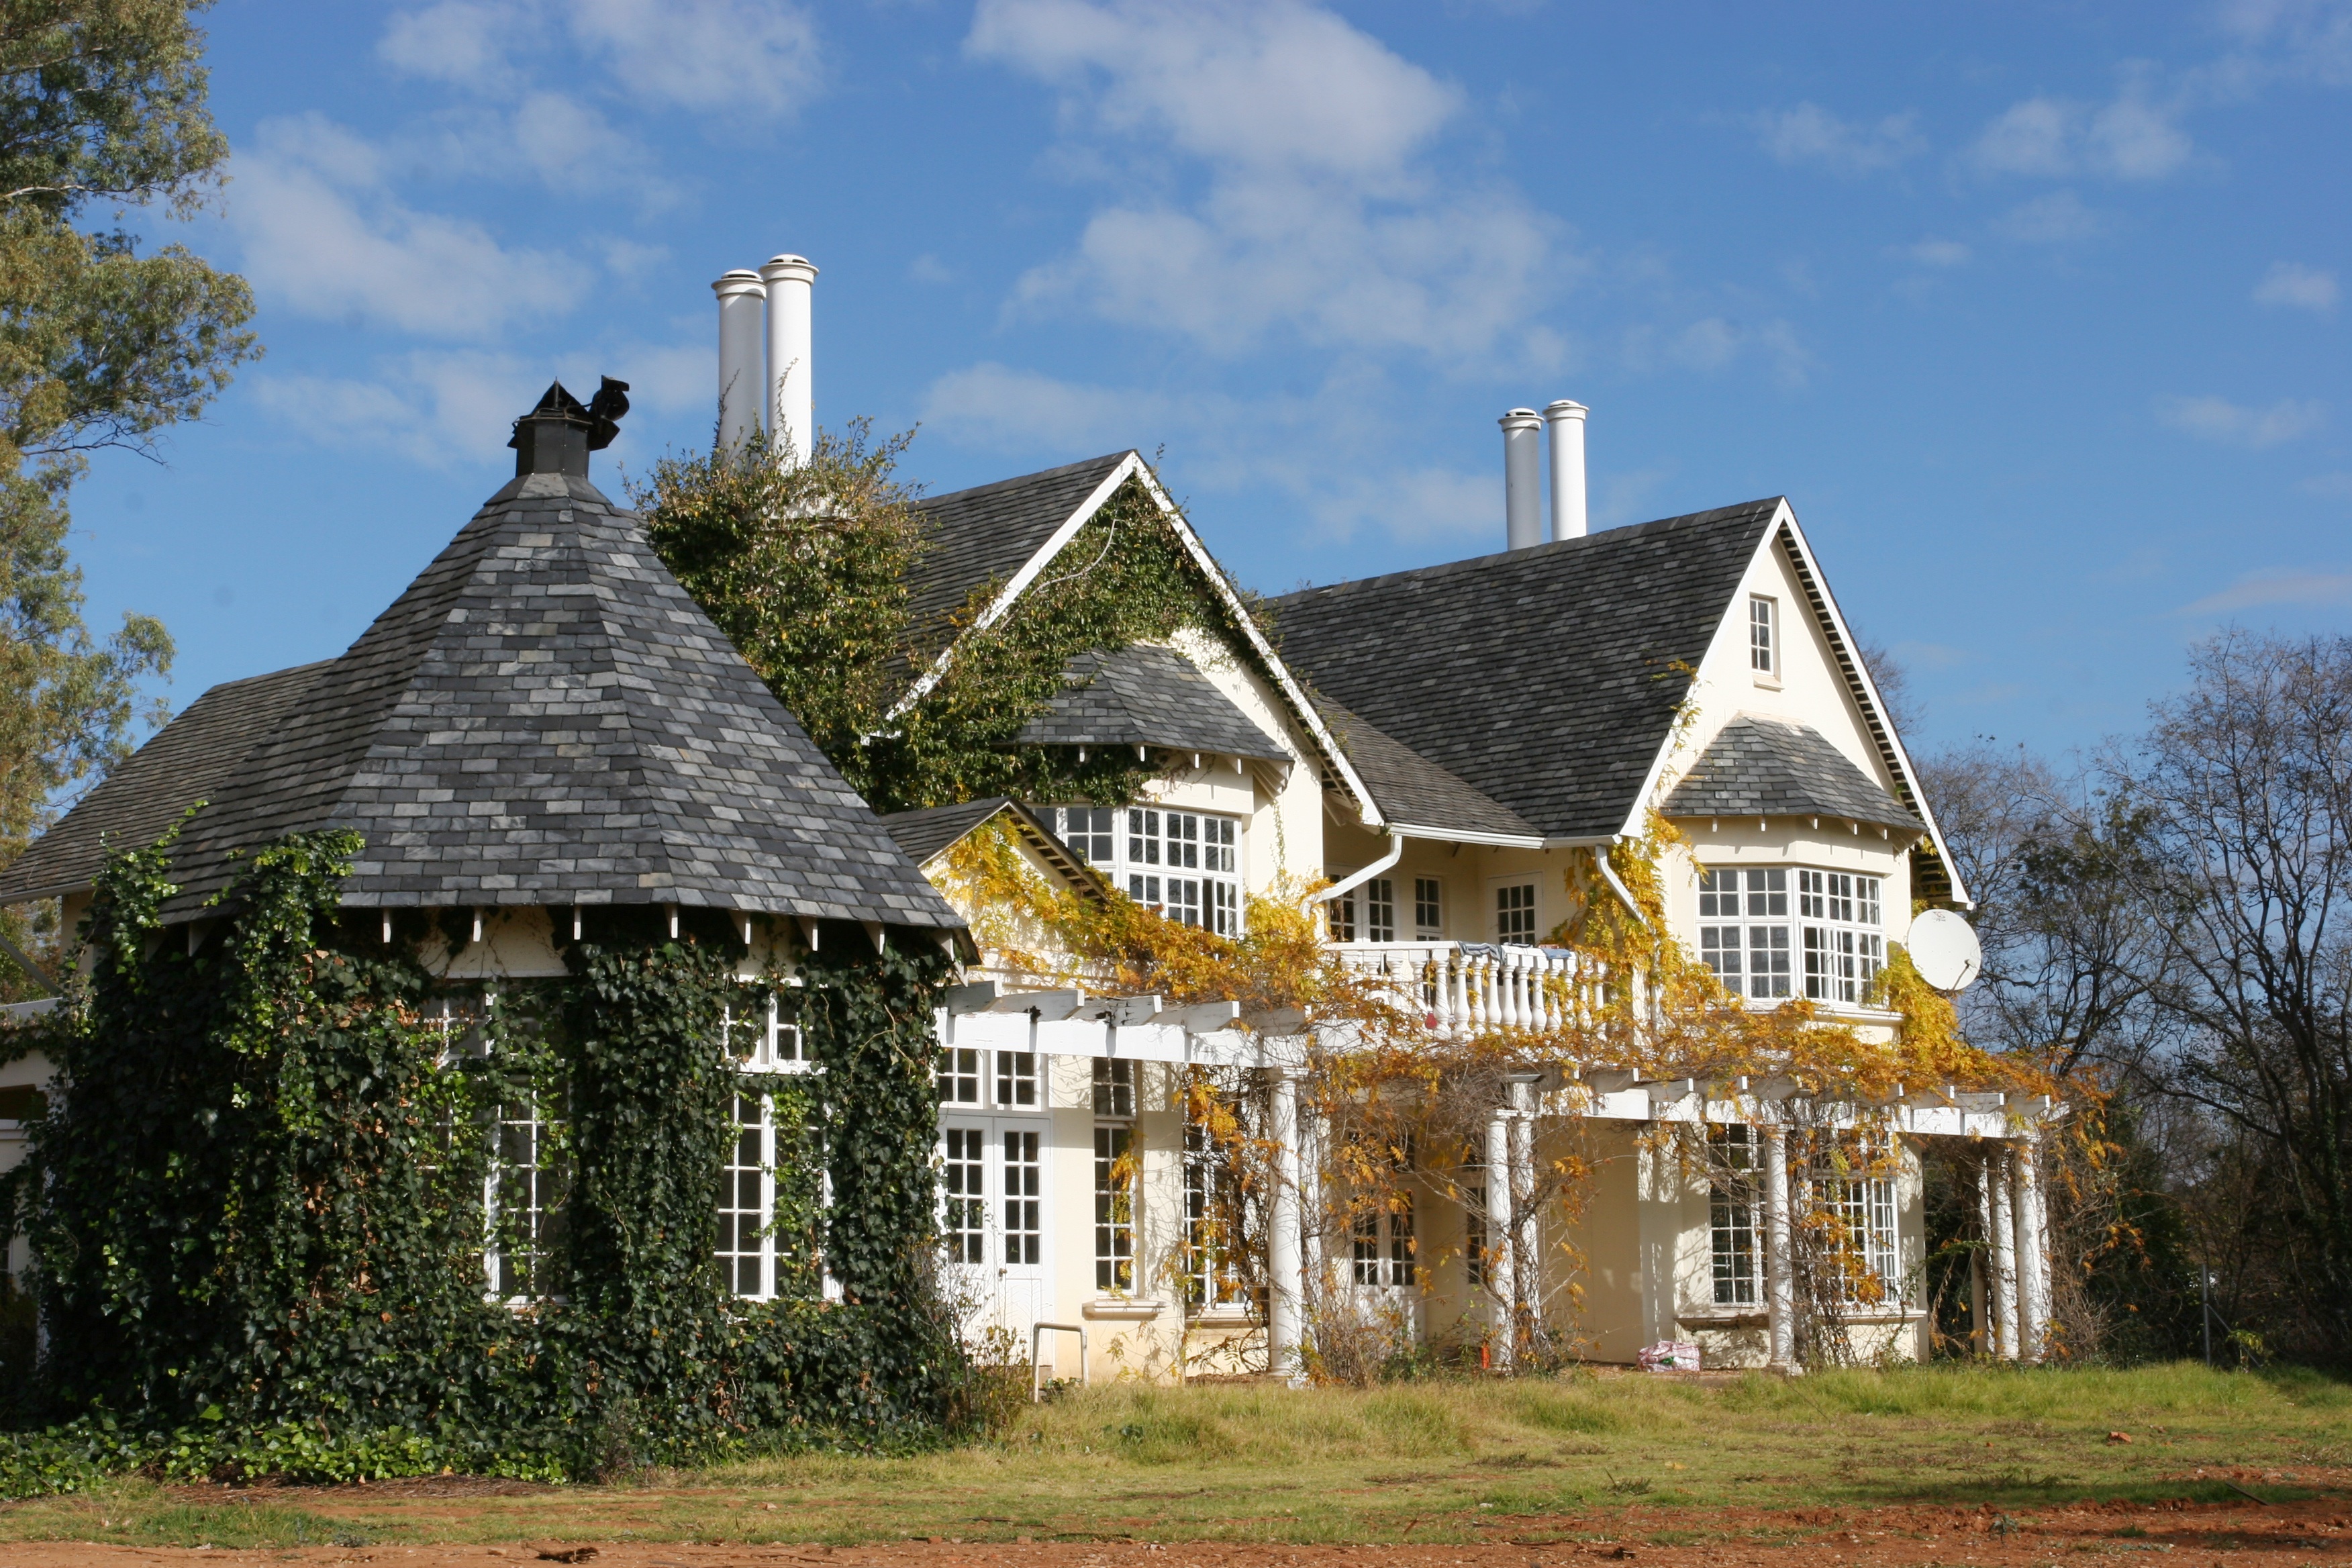
architecture, farm, mansion, house, window, roof, building, home, suburb, cottage, facade, property, chapel, farmhouse, style, estate, log cabin, manor house, rural area, the fa ade of the, country living, residential area